Dorchester Abbey

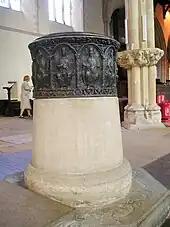
The Norman leaden baptismal font, 12th century

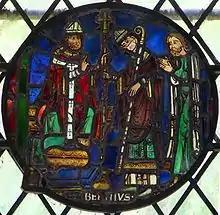
Window showing St Birinus

Alexander, Bishop of Lincoln founded Dorchester Abbey in 1140 for the Arrouaisian Order of Augustinian Canons Regular, who were distinguished by wearing white habits rather than the black typically worn by most Augustinian canons. Dorchester had previously been a Roman town and was later under Mercian control. It became the seat of a bishopric in AD 634, when Pope Honorius I sent Birinus as its first bishop. The bishopric remained at Dorchester until 1085, when the Mercian see was transferred to Lincoln.